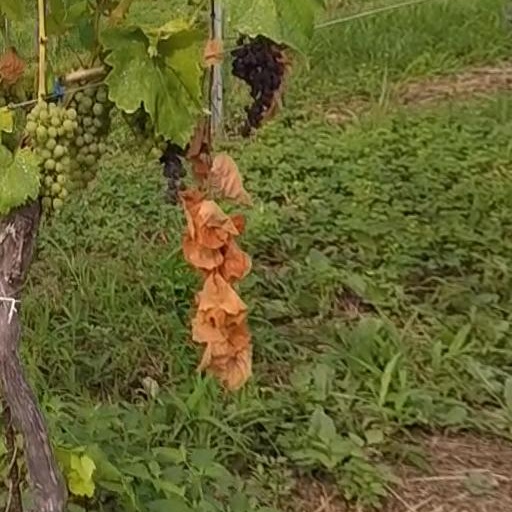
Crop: grape